Napalm Death

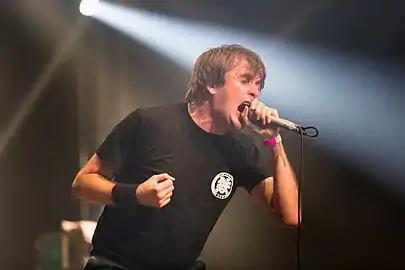
Barney Greenway in 2017

The band continued to tour, but as soon as they came back home from Japan, in July 1989, Steer and Dorrian left the band: Steer decided to dedicate himself full-time to Carcass, while Dorrian formed the doom metal group Cathedral. The group recruited Jesse Pintado (ex-Terrorizer) on guitar and Mark "Barney" Greenway (ex-Benediction) as vocalist. This line-up took part in the Grindcrusher tour organised by Earache Records and featured fellow label-mates Carcass, Bolt Thrower and Florida's Morbid Angel. The group recruited Mitch Harris (ex-Righteous Pigs) as second guitarist after the tour.